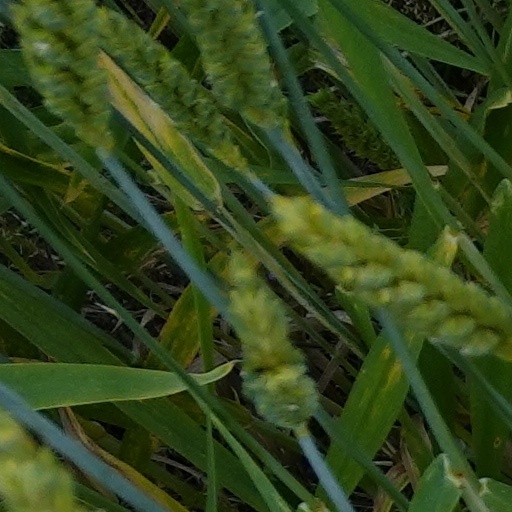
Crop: wheat